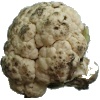
Label: Cauliflower 1